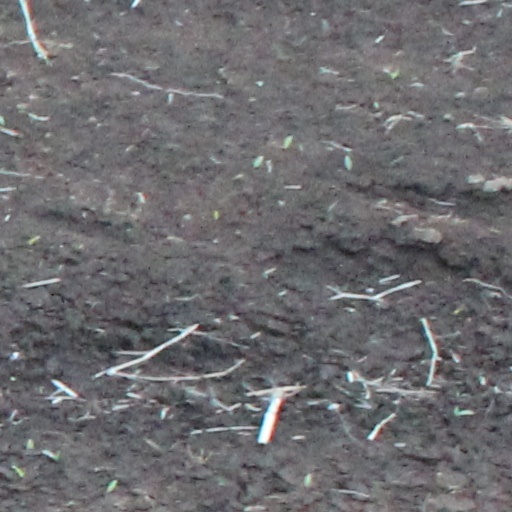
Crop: wheat